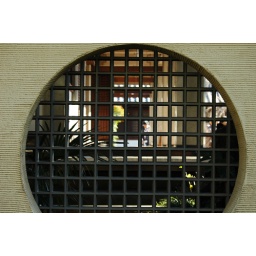
Peering through a window in the wall toward Tenno-ji shrine in Yanaka